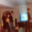
Label: television